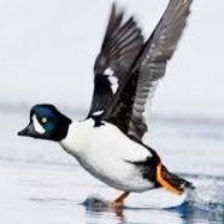
Species: BARROWS GOLDENEYE
Scientific name: BUCEPHALA ISLANDICA
ImageNet parent category: drake